Spanish conquest of the Aztec Empire

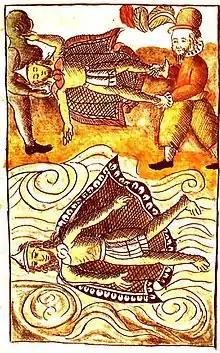
The death of Moctezuma, depicted in the Florentine Codex

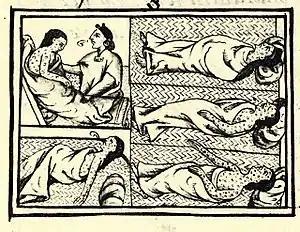
Smallpox depicted in Book XII on the conquest of Mexico in the Florentine Codex

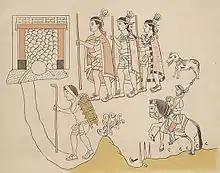
Tlaxcalan allies of the Spanish, showing their leaders, porters, as well as a Spanish warrior and a Spanish war dog. Lienzo de Tlaxcala

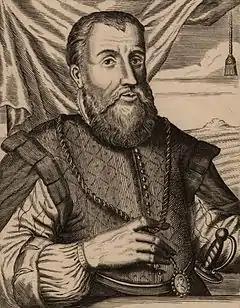
Diego de Velázquez, who commissioned Cortés's limited expedition of exploration in 1519

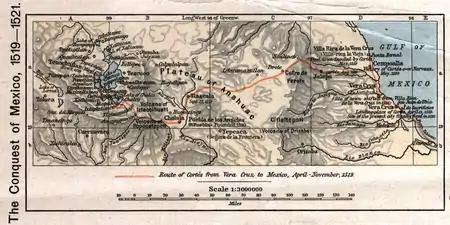
Map depicting Cortés' conquest route

The conquest of Mexico, the initial destruction of the great pre-Columbian civilizations, is a significant event in world history. The conquest was well documented by a variety of sources with differing points of view, including indigenous accounts, by both allies and opponents. Accounts by the Spanish conquerors exist from the first landfall at Veracruz, Mexico (on Good Friday, 22 April 1519) to the final victory over the Mexica in Tenochtitlan on 13 August 1521. Notably, the accounts of the conquest, Spanish and indigenous alike, have biases and exaggerations. Some, though not all, Spanish accounts downplay the support of their indigenous allies. Conquerors' accounts exaggerate individual contributions to the Conquest at the expense of their comrades, while indigenous allies' accounts stress their loyalty and importance to victory for the Spanish. These accounts are similar to Spanish conquerors' accounts contained in petitions for rewards, known as "benemérito" petitions.